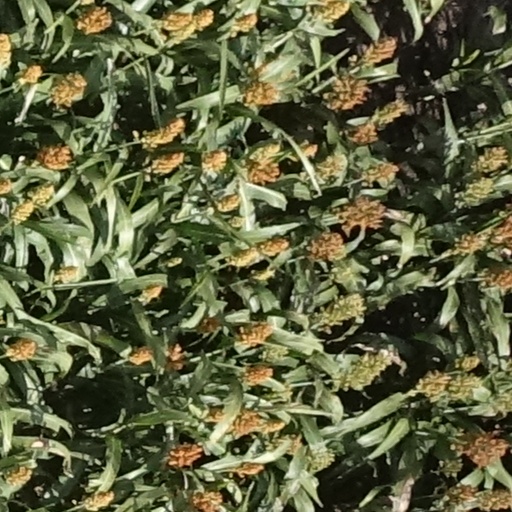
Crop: sorghum